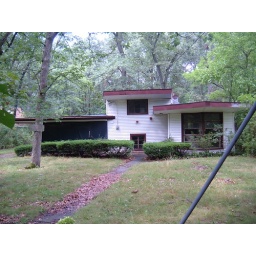
cute home in michigan, it was torn down in 2006.